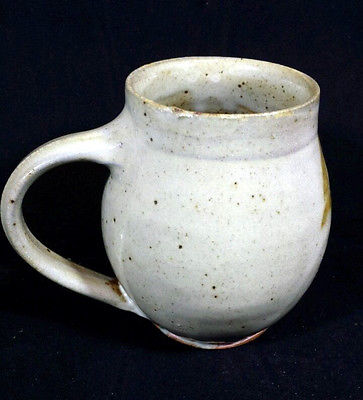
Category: mug